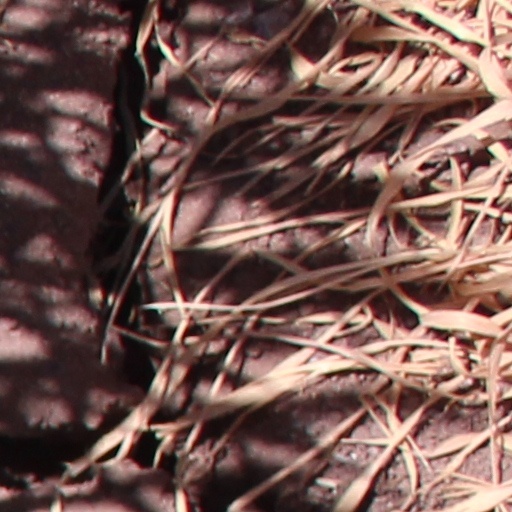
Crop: wheat